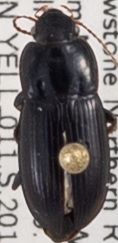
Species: Harpalus ellipsis
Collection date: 2019-07-24
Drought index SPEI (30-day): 0.03
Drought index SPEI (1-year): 0.47
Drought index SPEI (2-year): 1.45